Klamath (steamboat)

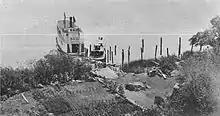
"Klamath" and gasoline launch "Spray" at Eagle Ridge landing, on upper Klamath Lake, circa 1910

By June 24, 1910, "Klamath" had been launched on the upper lake. "Klamath" had been on the shipways for two weeks undergoing repair. The boat had been taken to Shippington, where new tubes were to be installed in the boiler, and the vessels entire woodwork repainted and renovated.